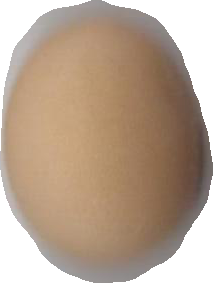
Variety: Anjasmoro